Afrasiyab (Samarkand)

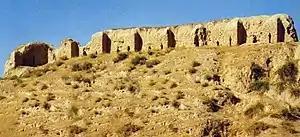
Crenellated wall portion of the ruins of Afrasiyab, Samarkand.

The area of Afrasiyab covers about 220 hectares, and the thickness of the archaeological strata reaches 8–12 metres. The town Afrasiyab had the form of an isosceles triangle, the base angle of which was looking to the south. Afrasiyab originated on the natural hill, that was intersected by numerous hollows, and the town itself was surrounded by high walls, which now look like a massive clay-built erection 40 meters high inside. The most long part of the town was 1.5 kilometers in width. The entrance to the town located in the middle part of the eastern wall. There were towers in Afrasiyab, the maximum length of which was 3,34 kilometers, and the remains of which was found on some places of the surrounding wall.